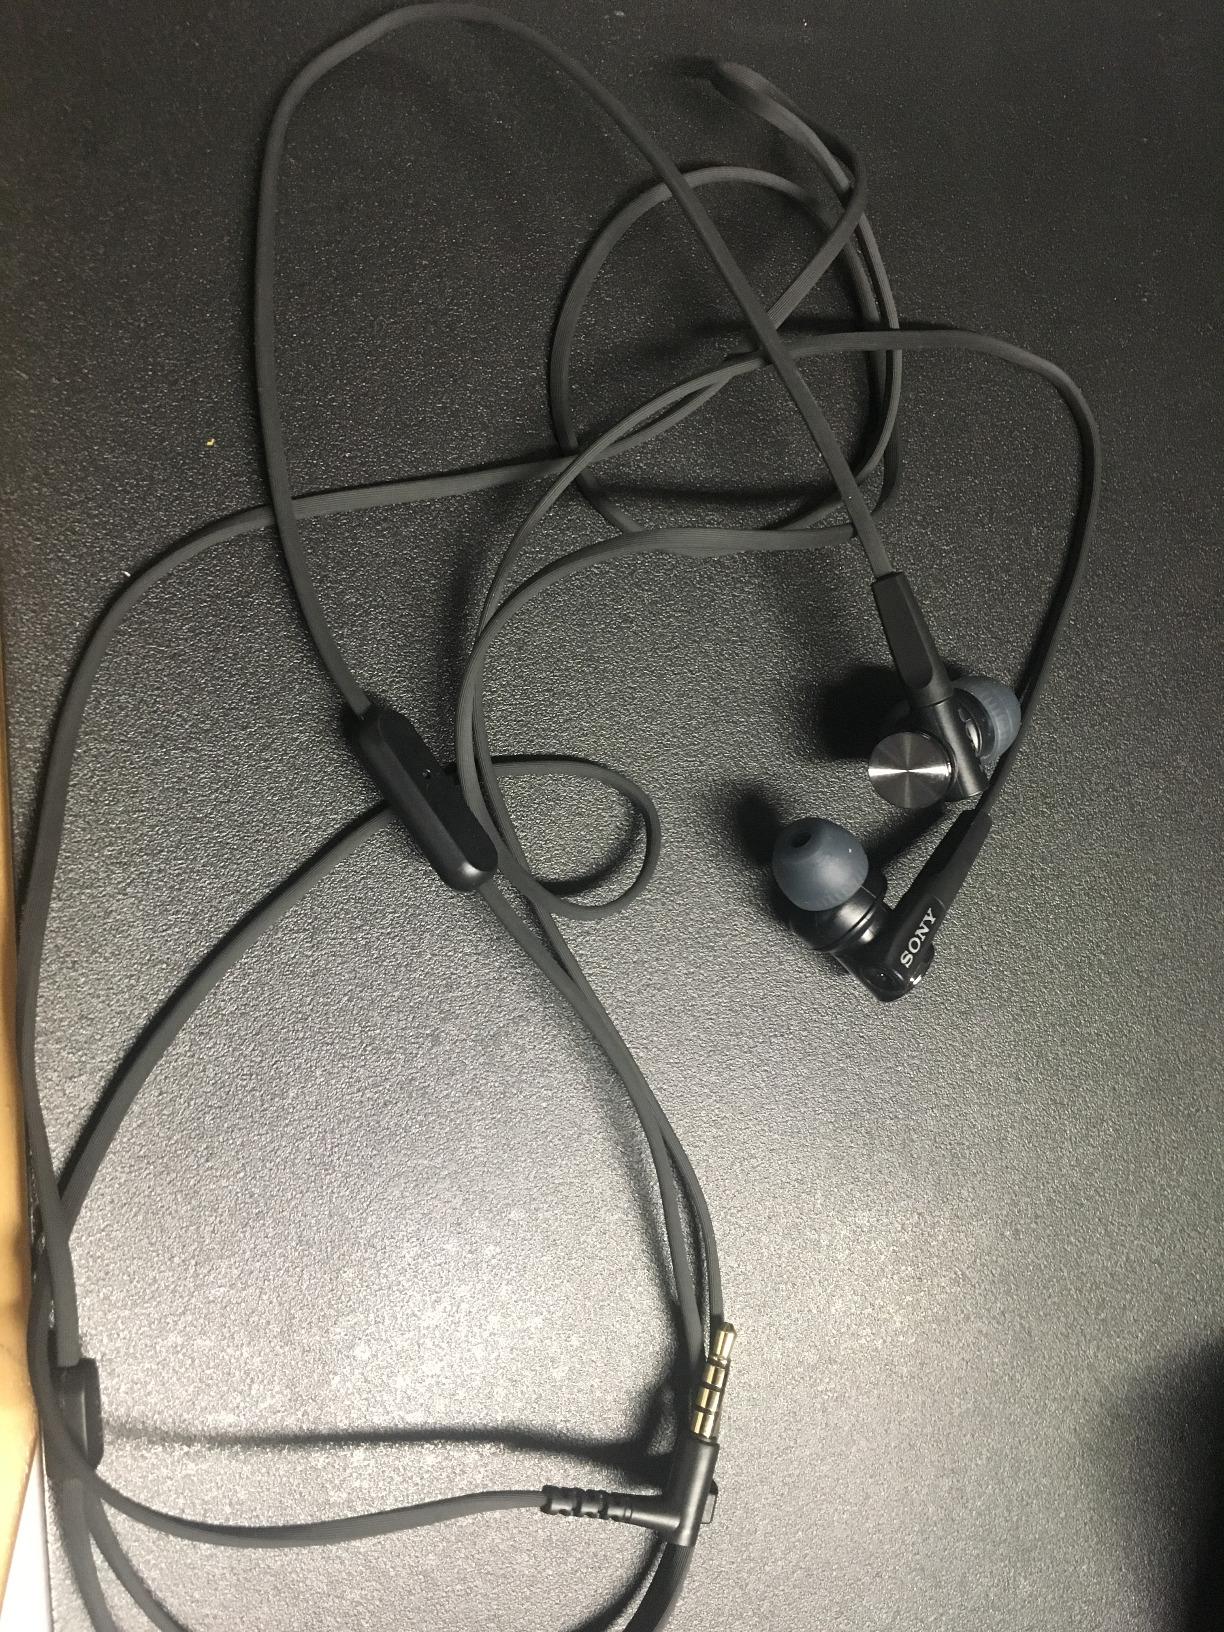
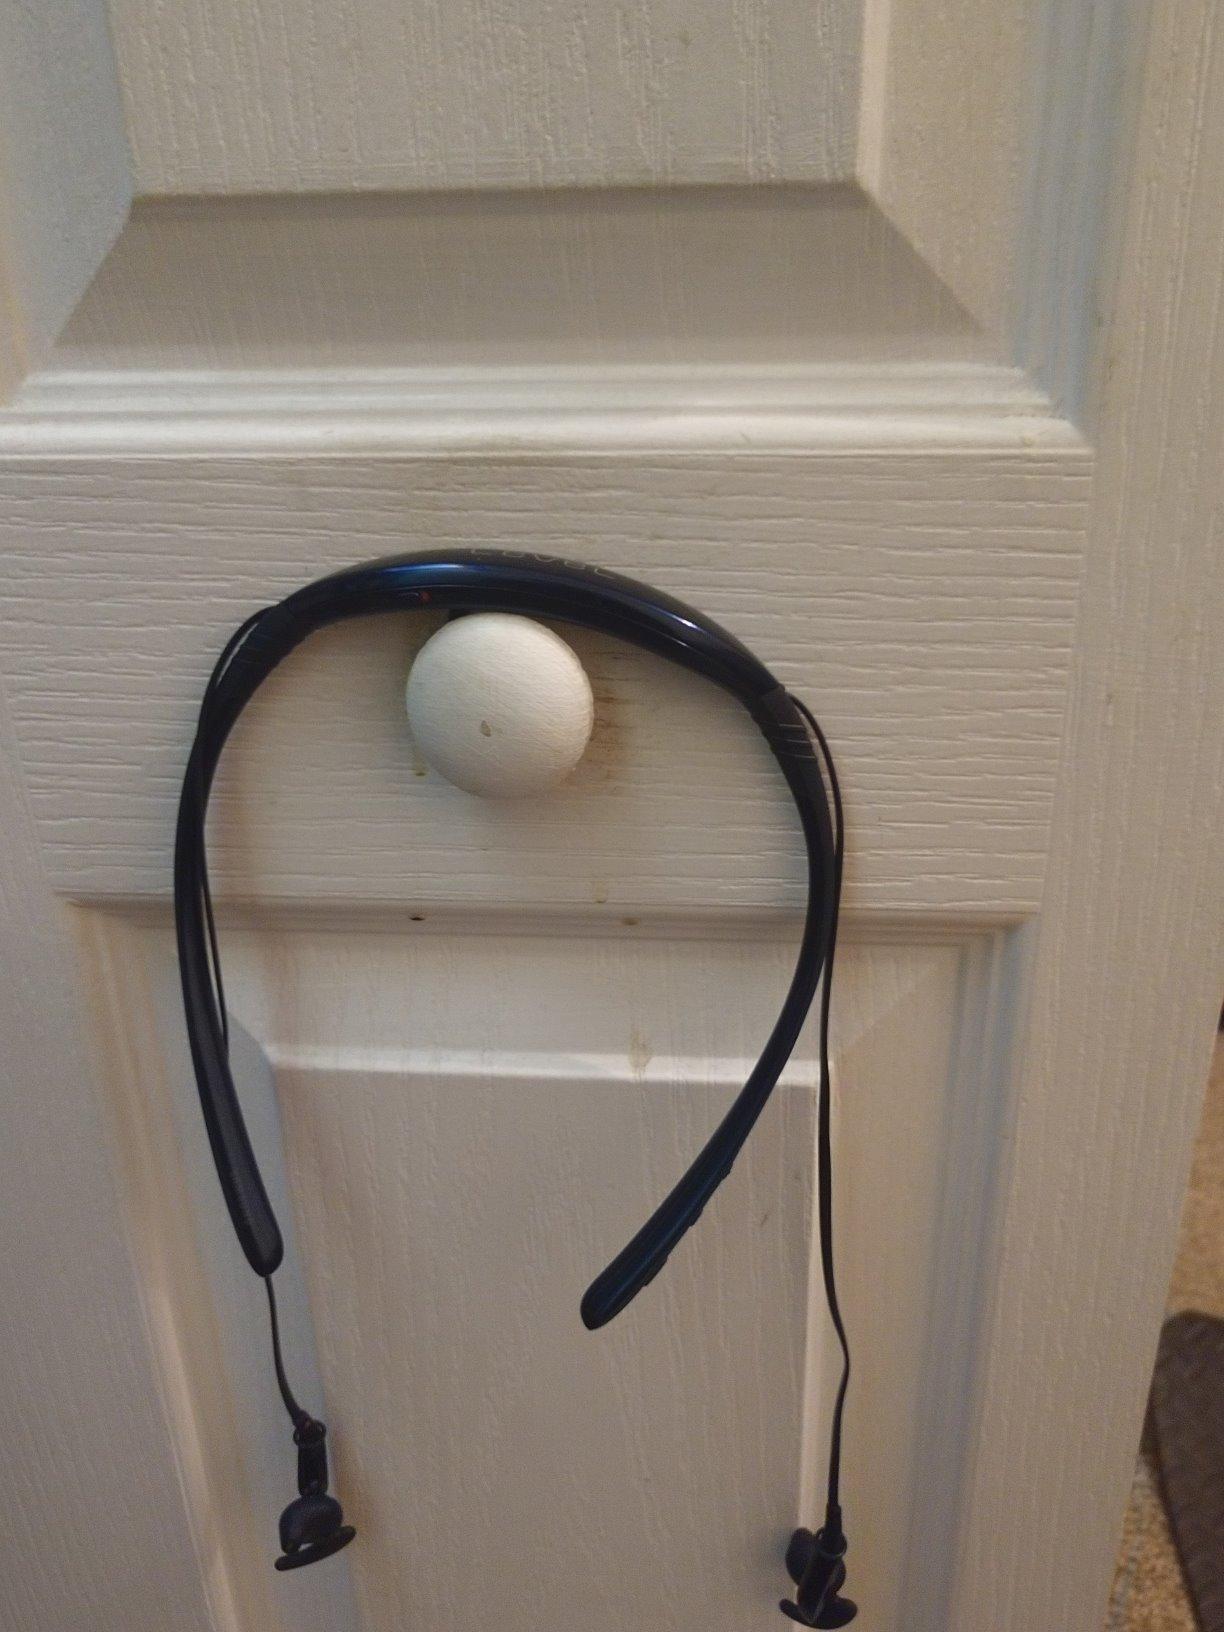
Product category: headphones
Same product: no